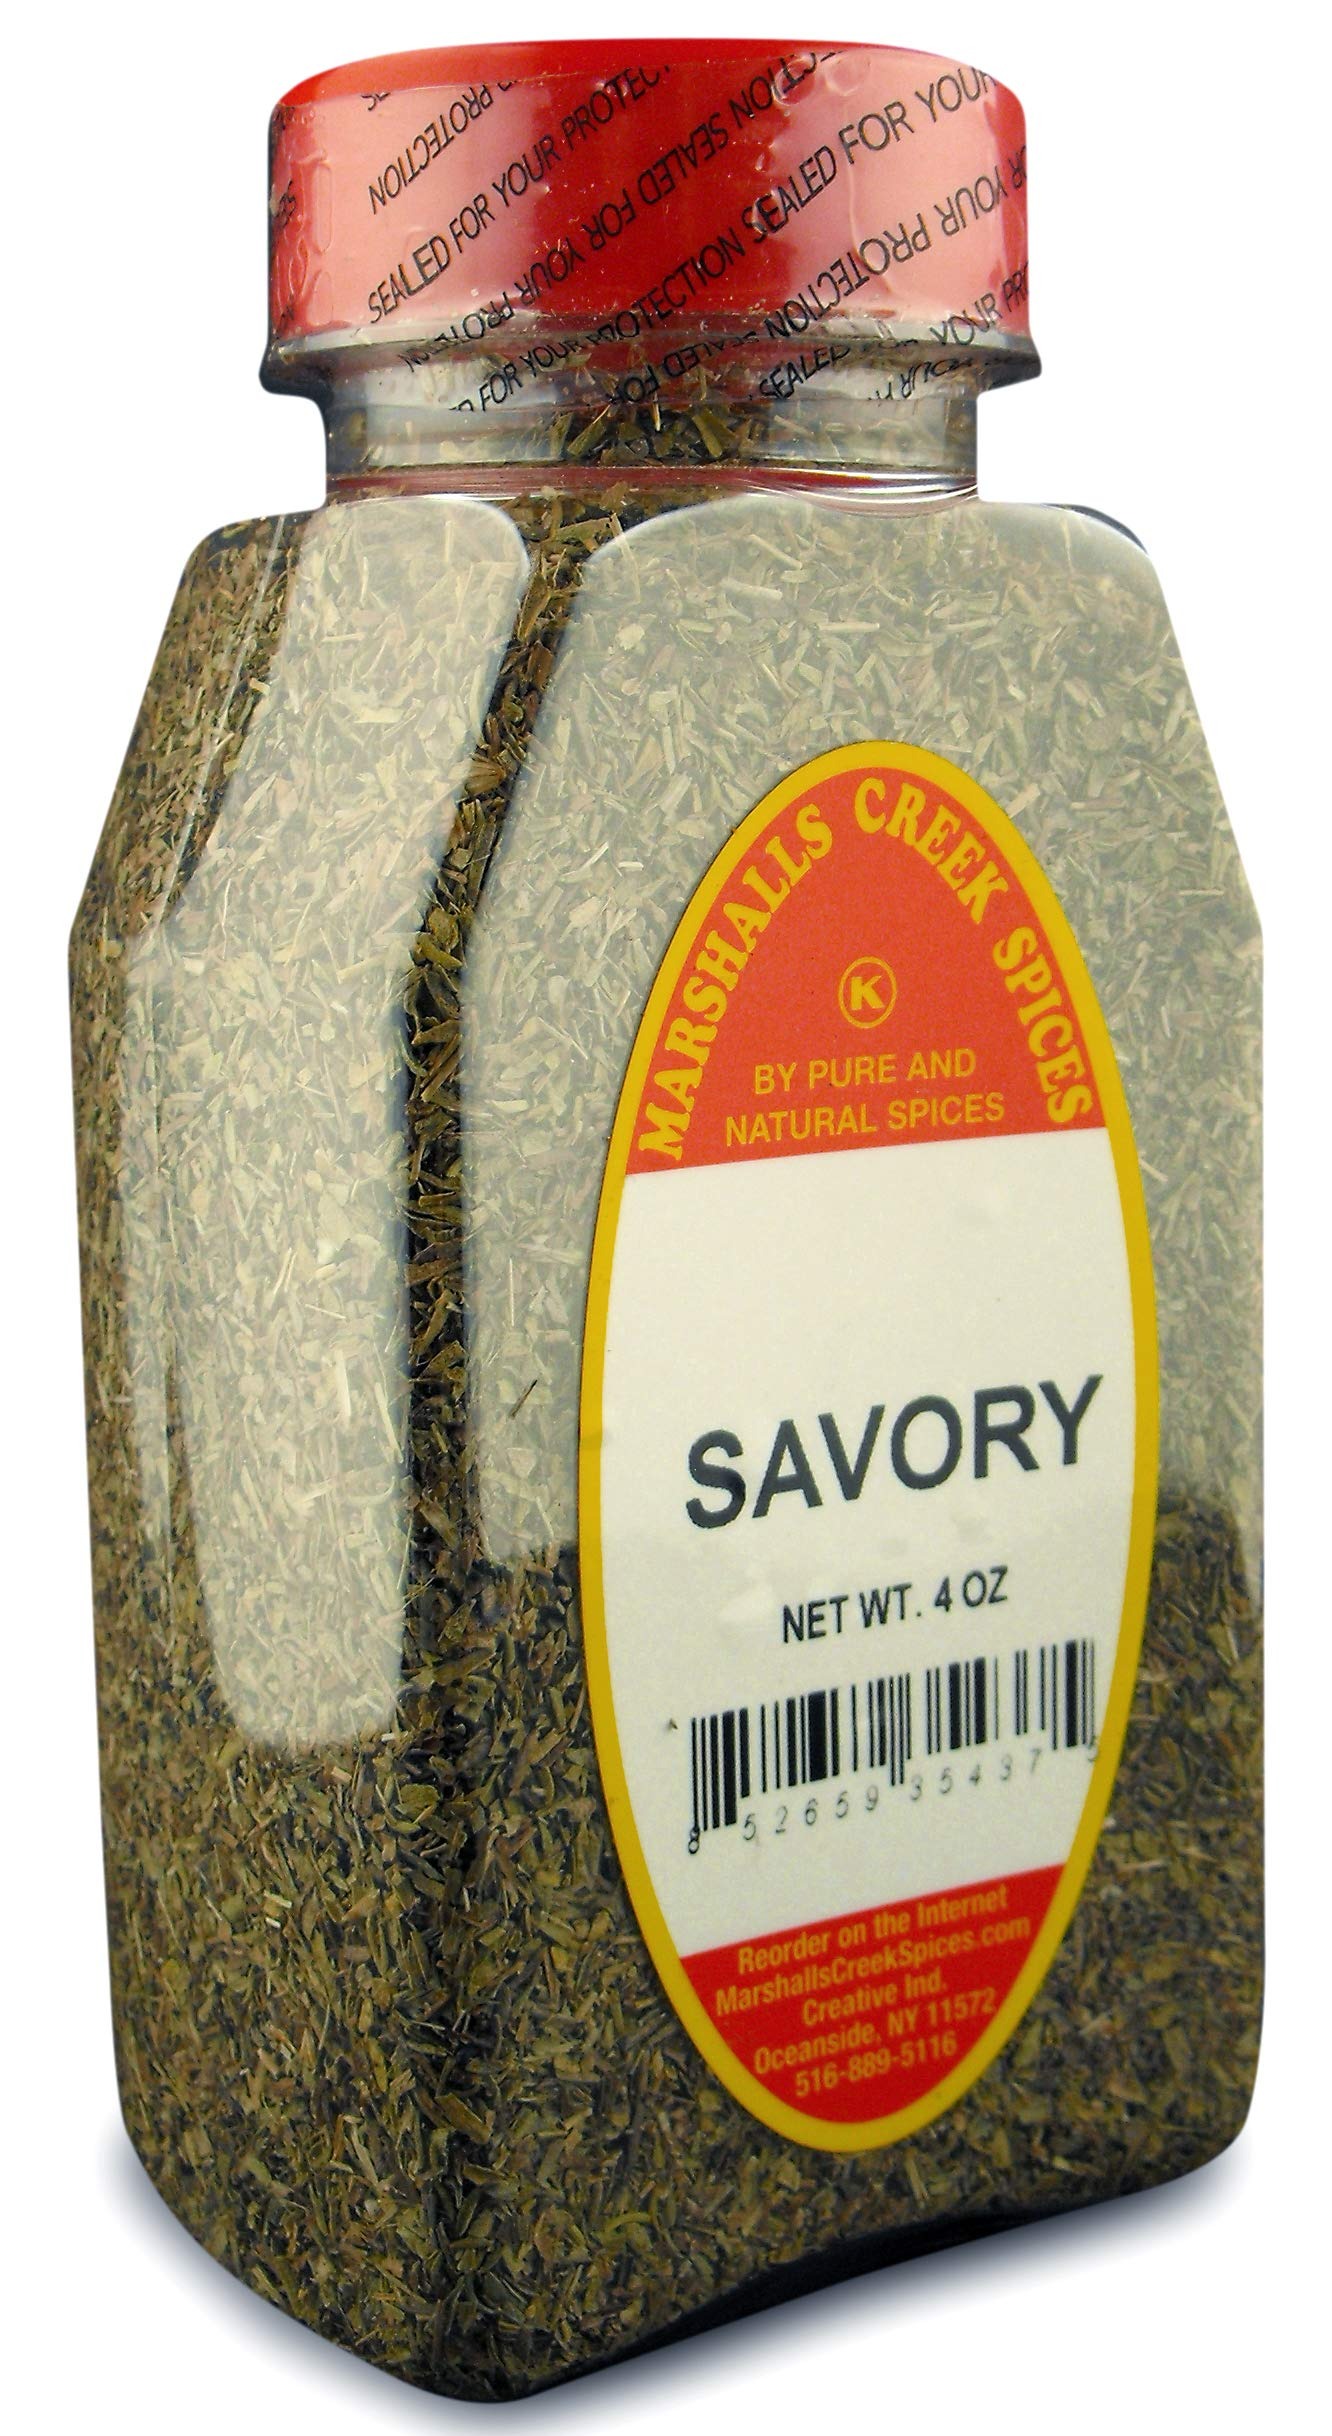
Item Name: Marshall’s Creek Spices Savory, 3 Ounce
Bullet Point 1: Packed weekly
Bullet Point 2: No Fillers
Bullet Point 3: No MSG
Bullet Point 4: All Natural
Value: 3.0
Unit: oz

Price: 11.99